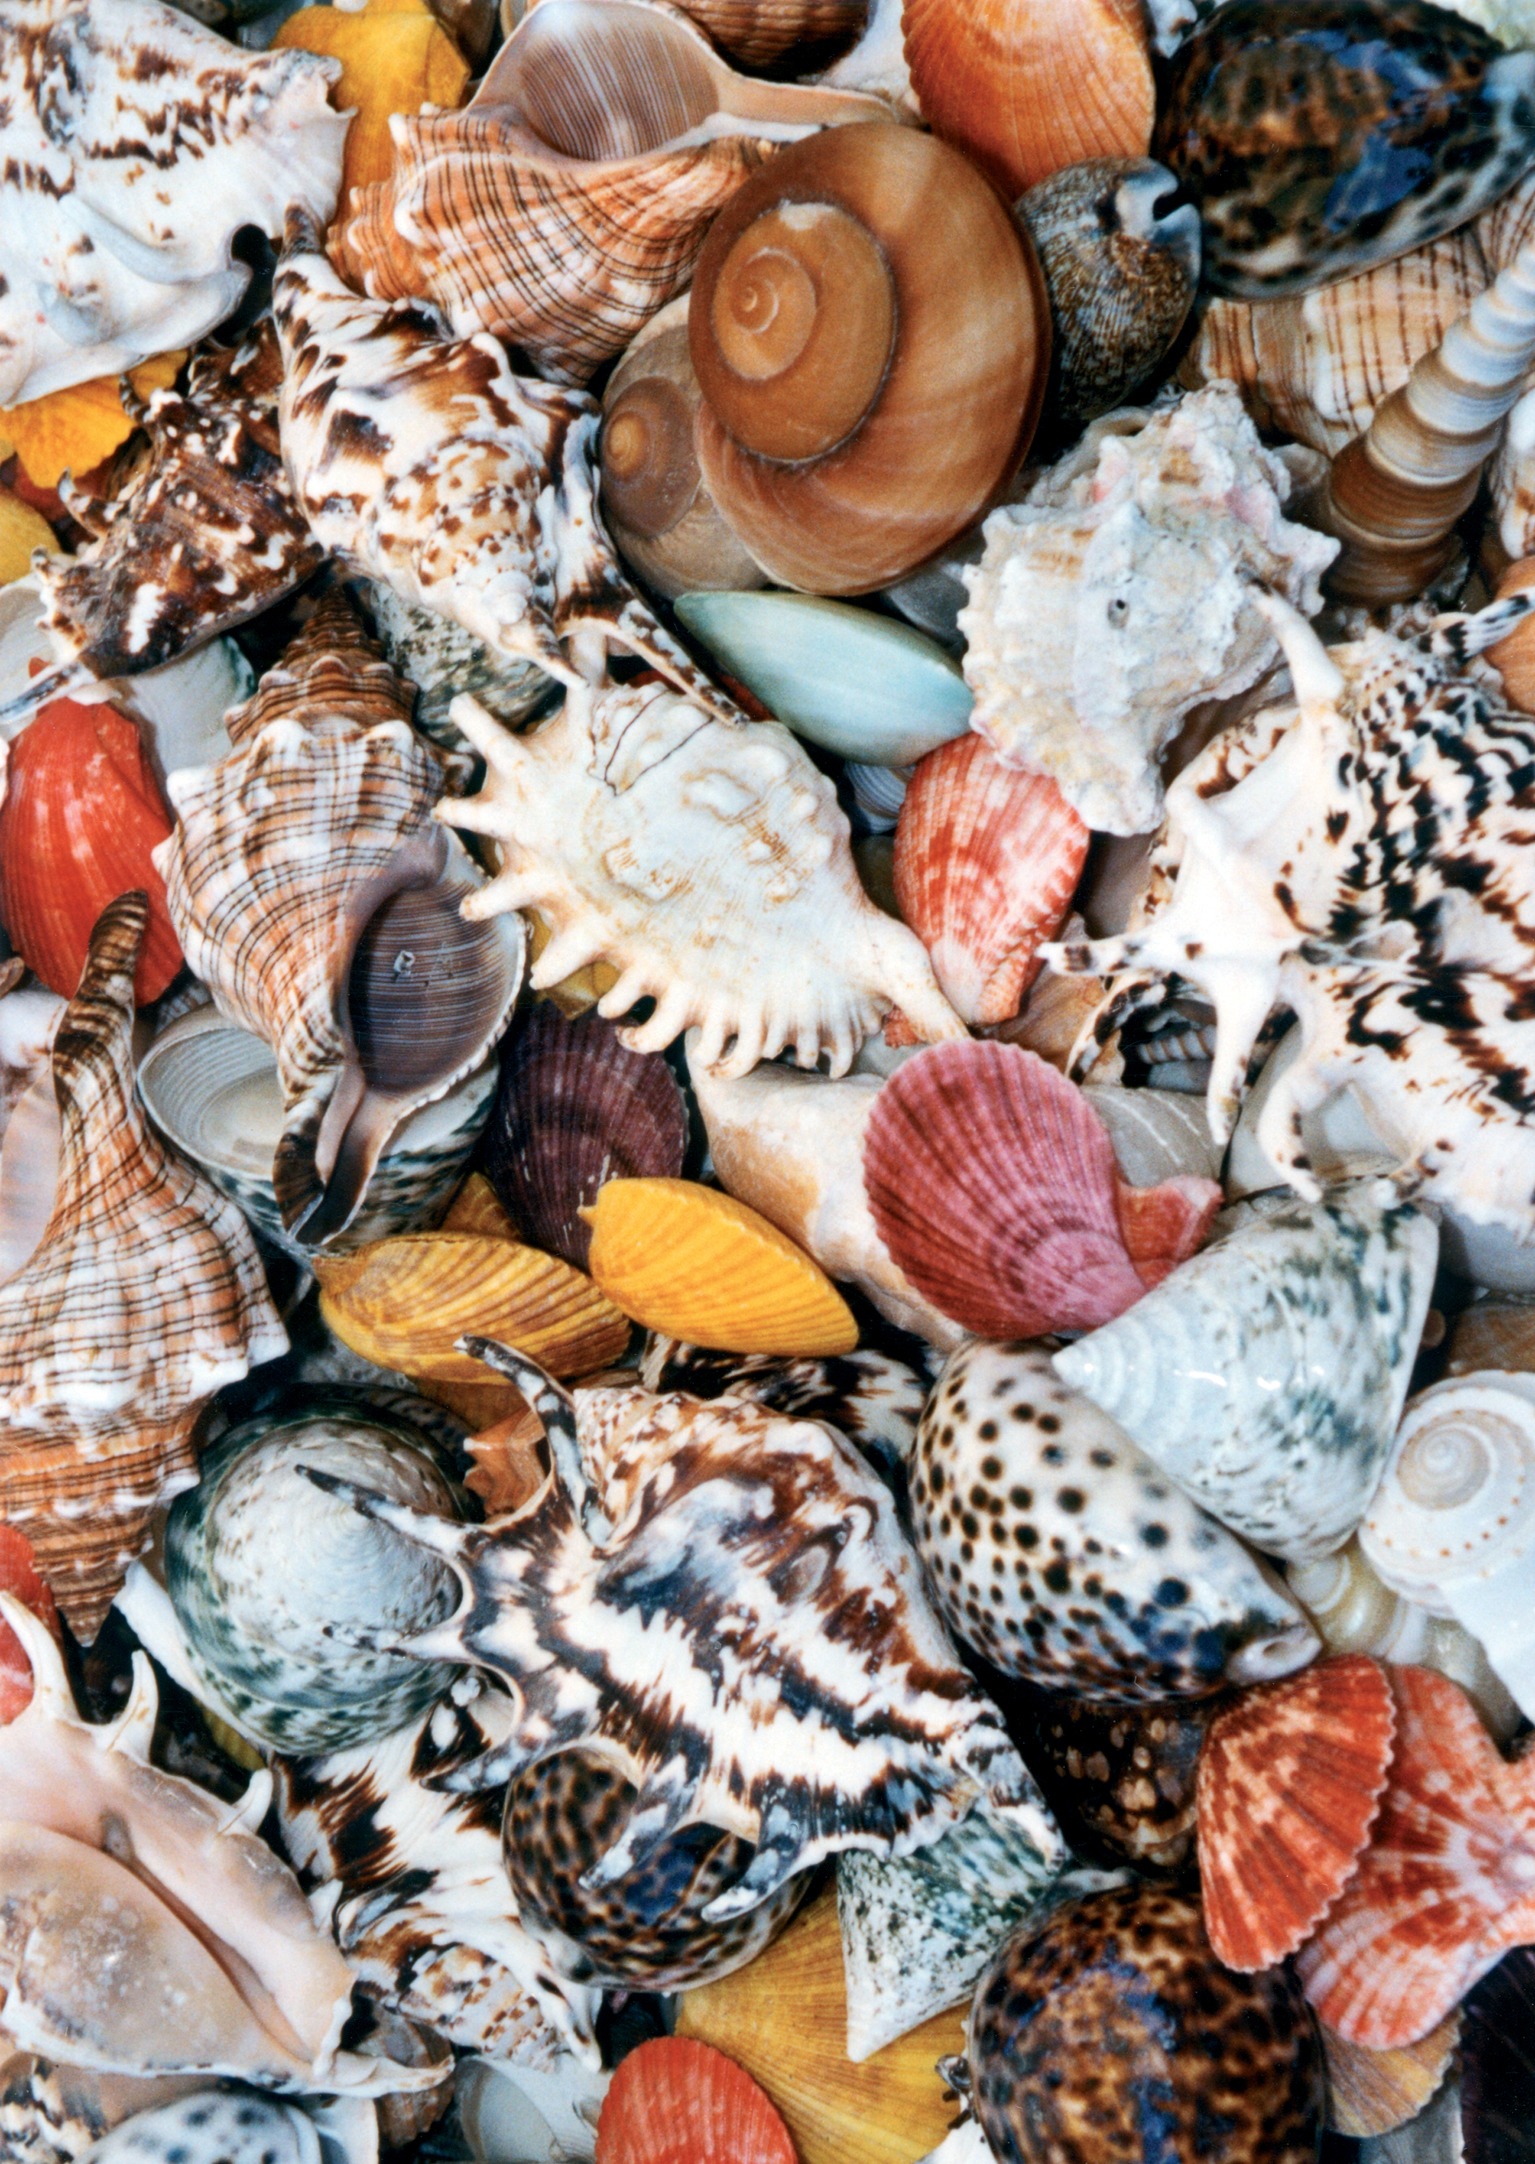
water, live, food, collection, color, seafood, colorful, material, shell, invertebrate, seashell, creature, beautiful, exotic, chaos, mess, collect, molluscs, mussels, karikik